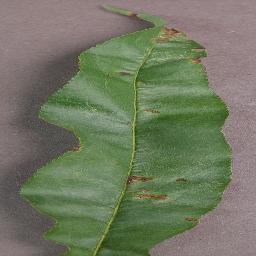
Label: Peach___Bacterial_spot